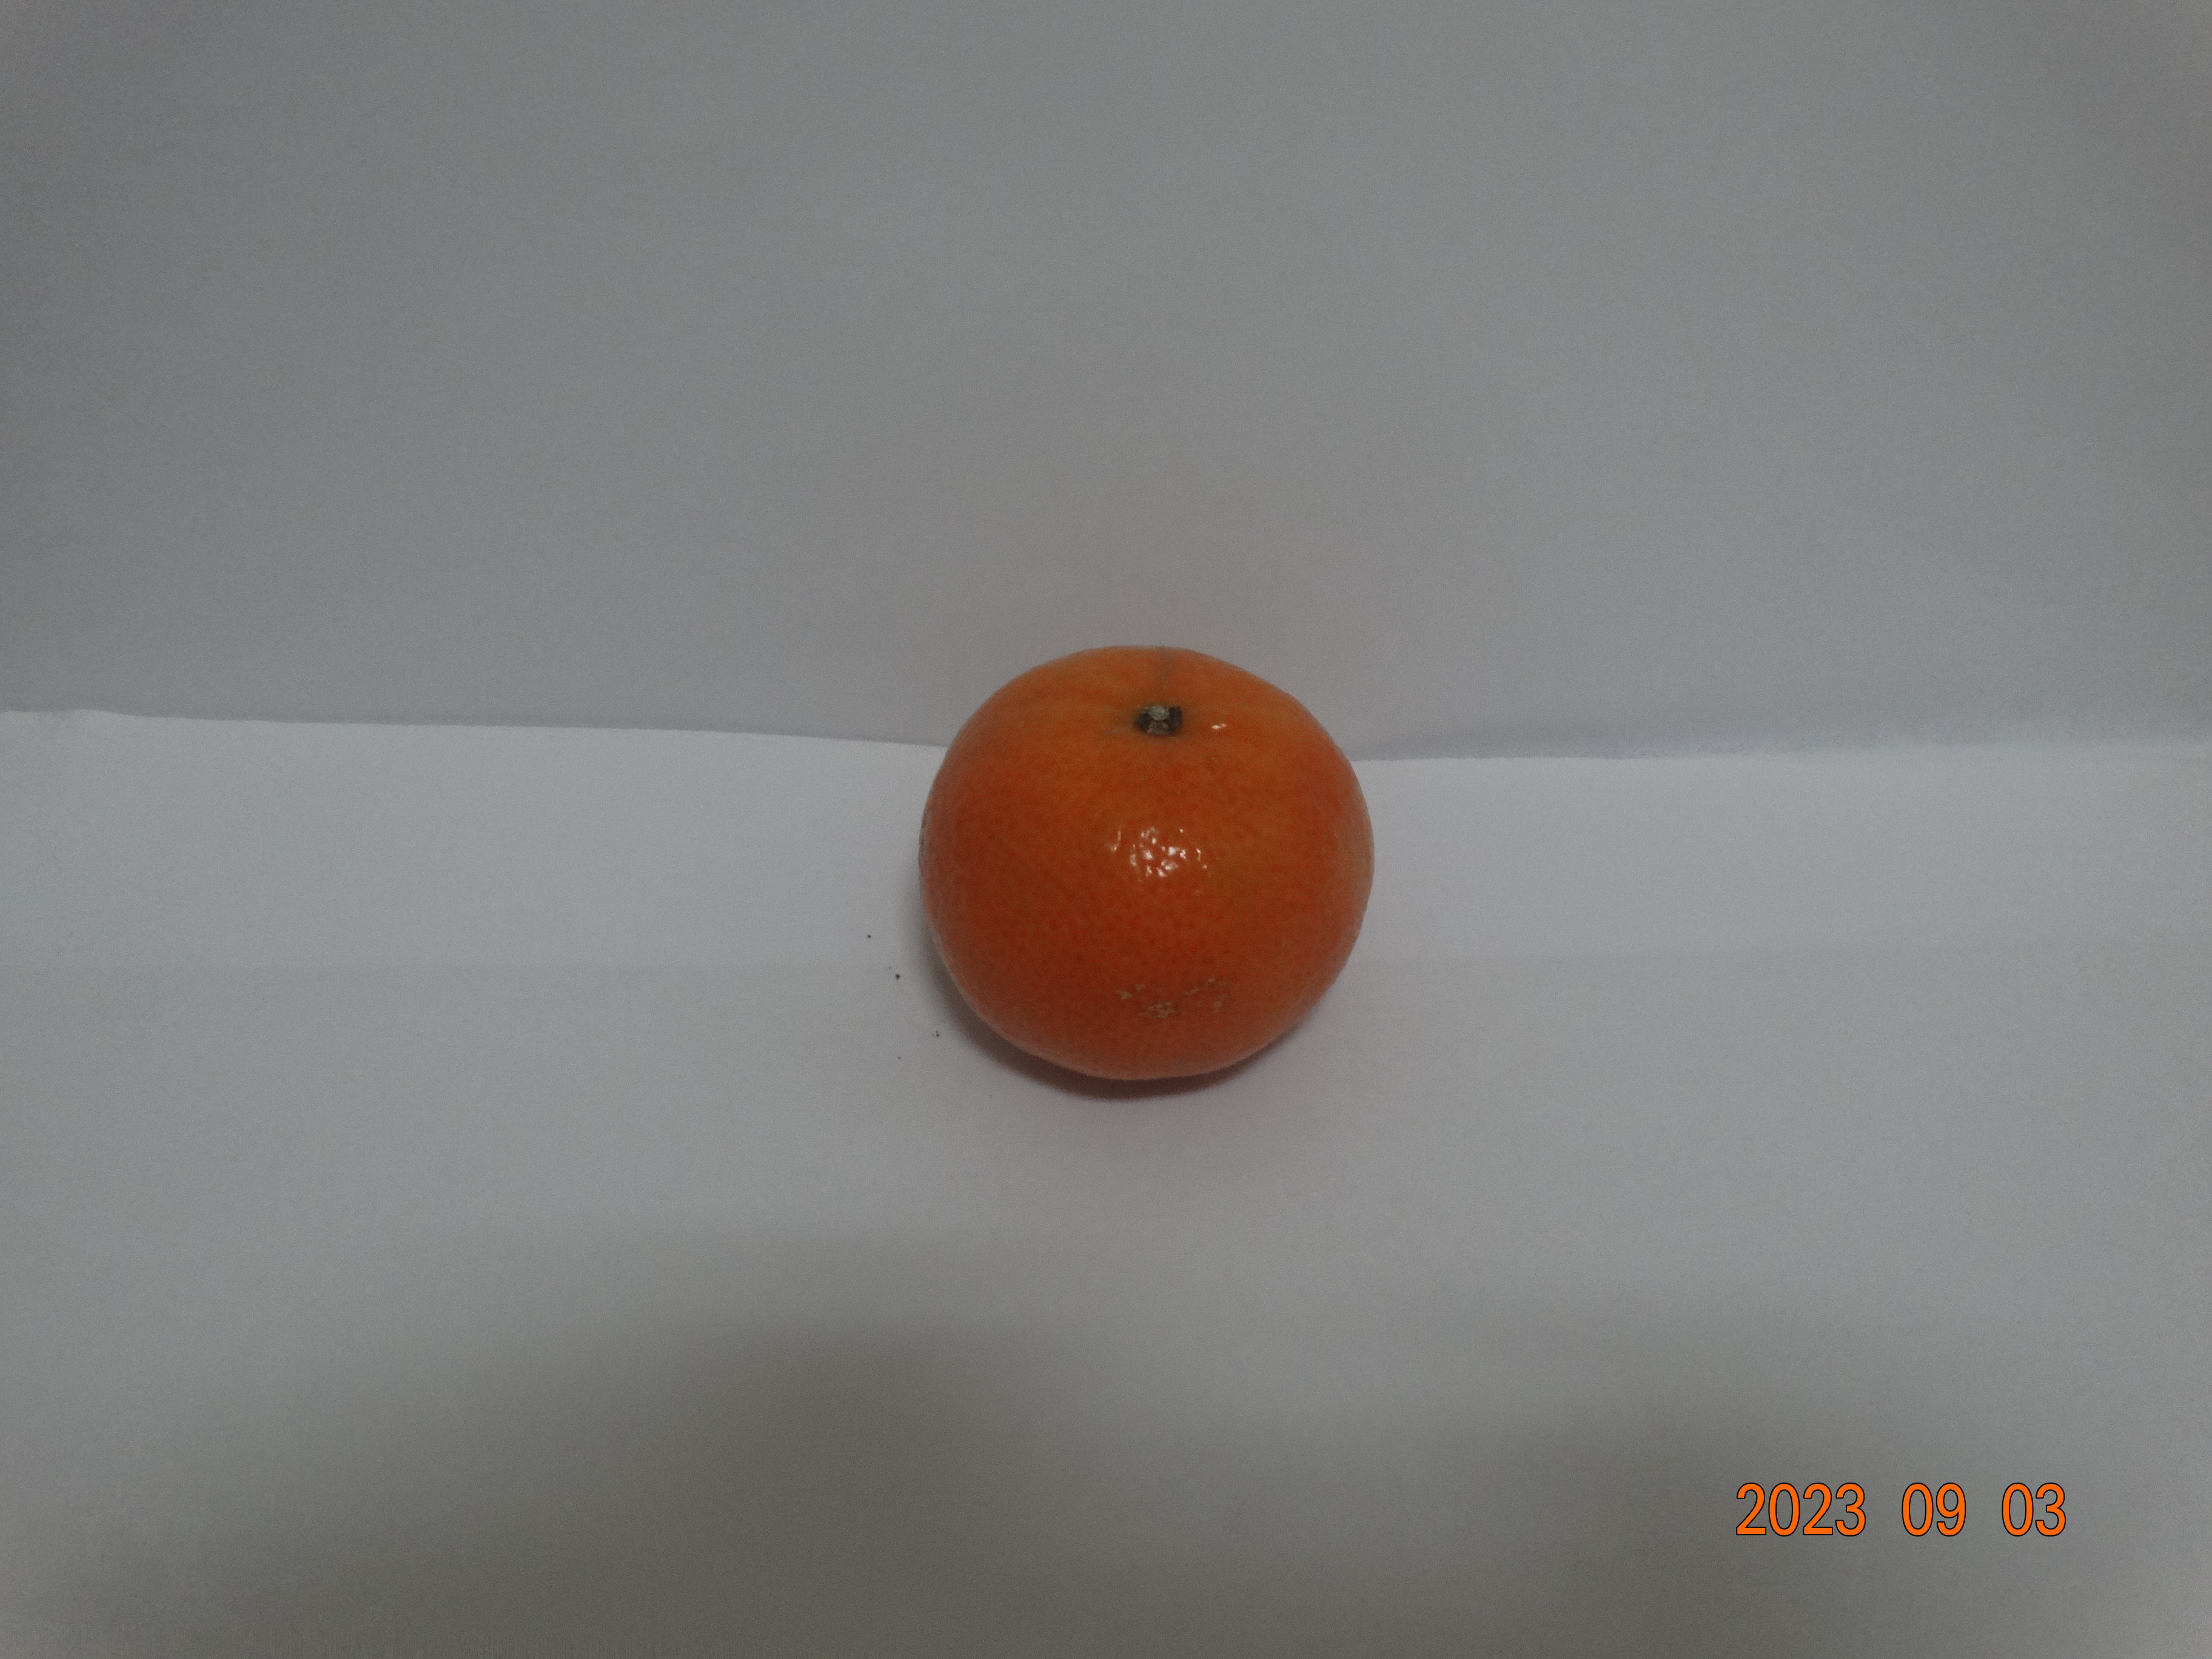
Citrus fruit variety: tangerine